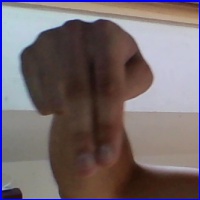
Letra: N